Fenner Baptist Church

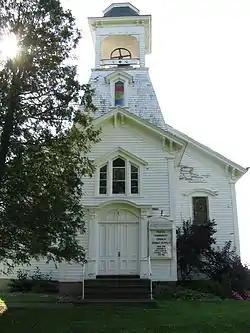

Fenner Baptist Church, also known as Fenner Community Church, is a historic Baptist church at 3122 Bingley Road in Fenner, New York. The original section of the church was built in 1820–1821 and is a and is a heavy hand-hewn, timber-frame structure. In the 1870s, the building was expanded by and acquired an overlay of Second Empire stylistic elements. The resultant building is three bays wide and four bays deep, with a gable roof and engaged, projecting central tower.